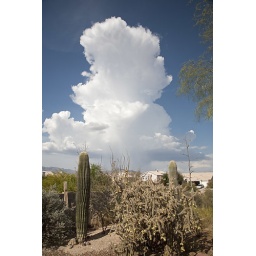
IMG_4156 Monsoon cloud building over Tucson.